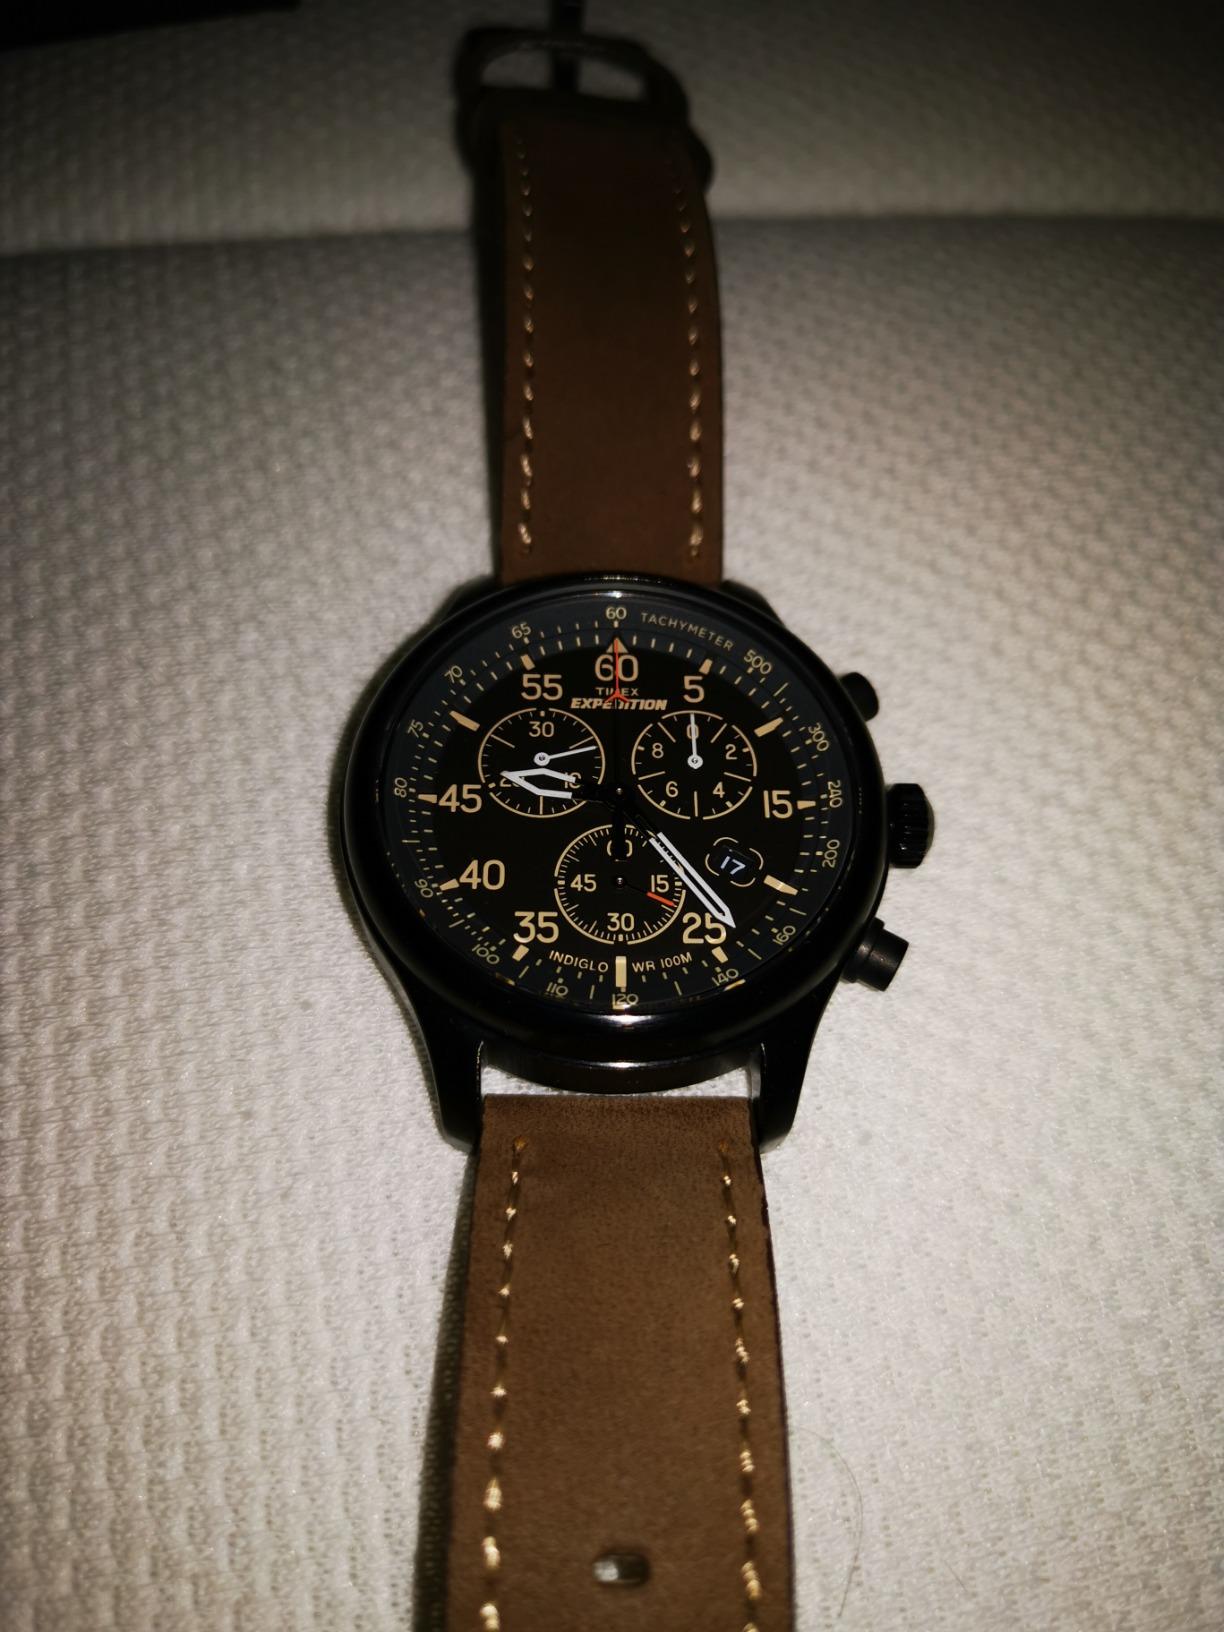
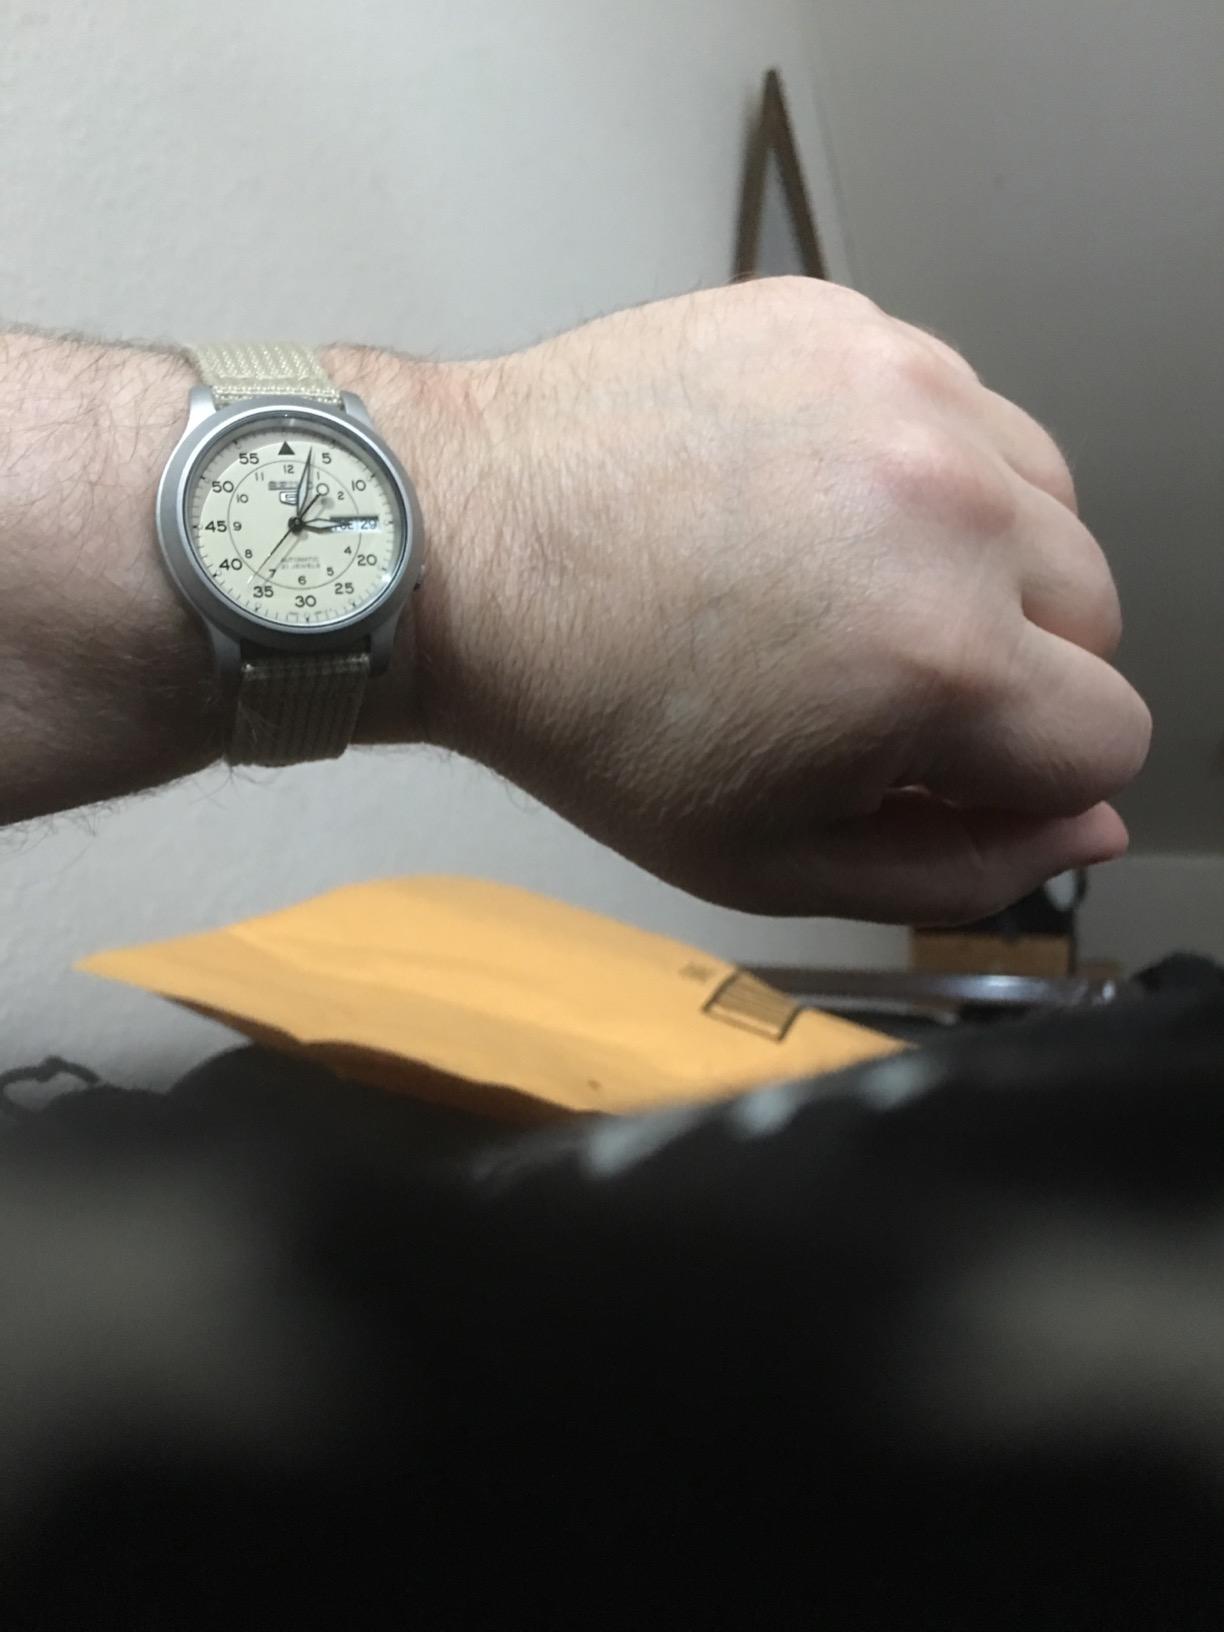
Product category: accessories_watch
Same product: no